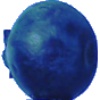
Label: Huckleberry 1